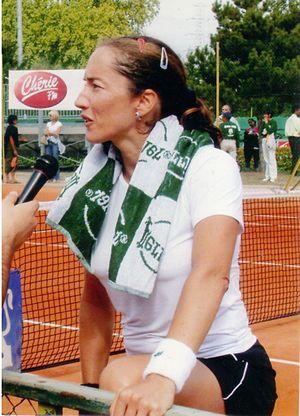
Sandrine Testud, une joueuse de tennis française
Le Tennis club de Paris, également connu sous le nom du TCP, est un club de tennis créé en 1895 à Paris.
Ils sont de Lyon ou ont marqué la ville de leur influence :
Sandrine Testud, née le 3 avril 1972 à Lyon, est une joueuse de tennis française.